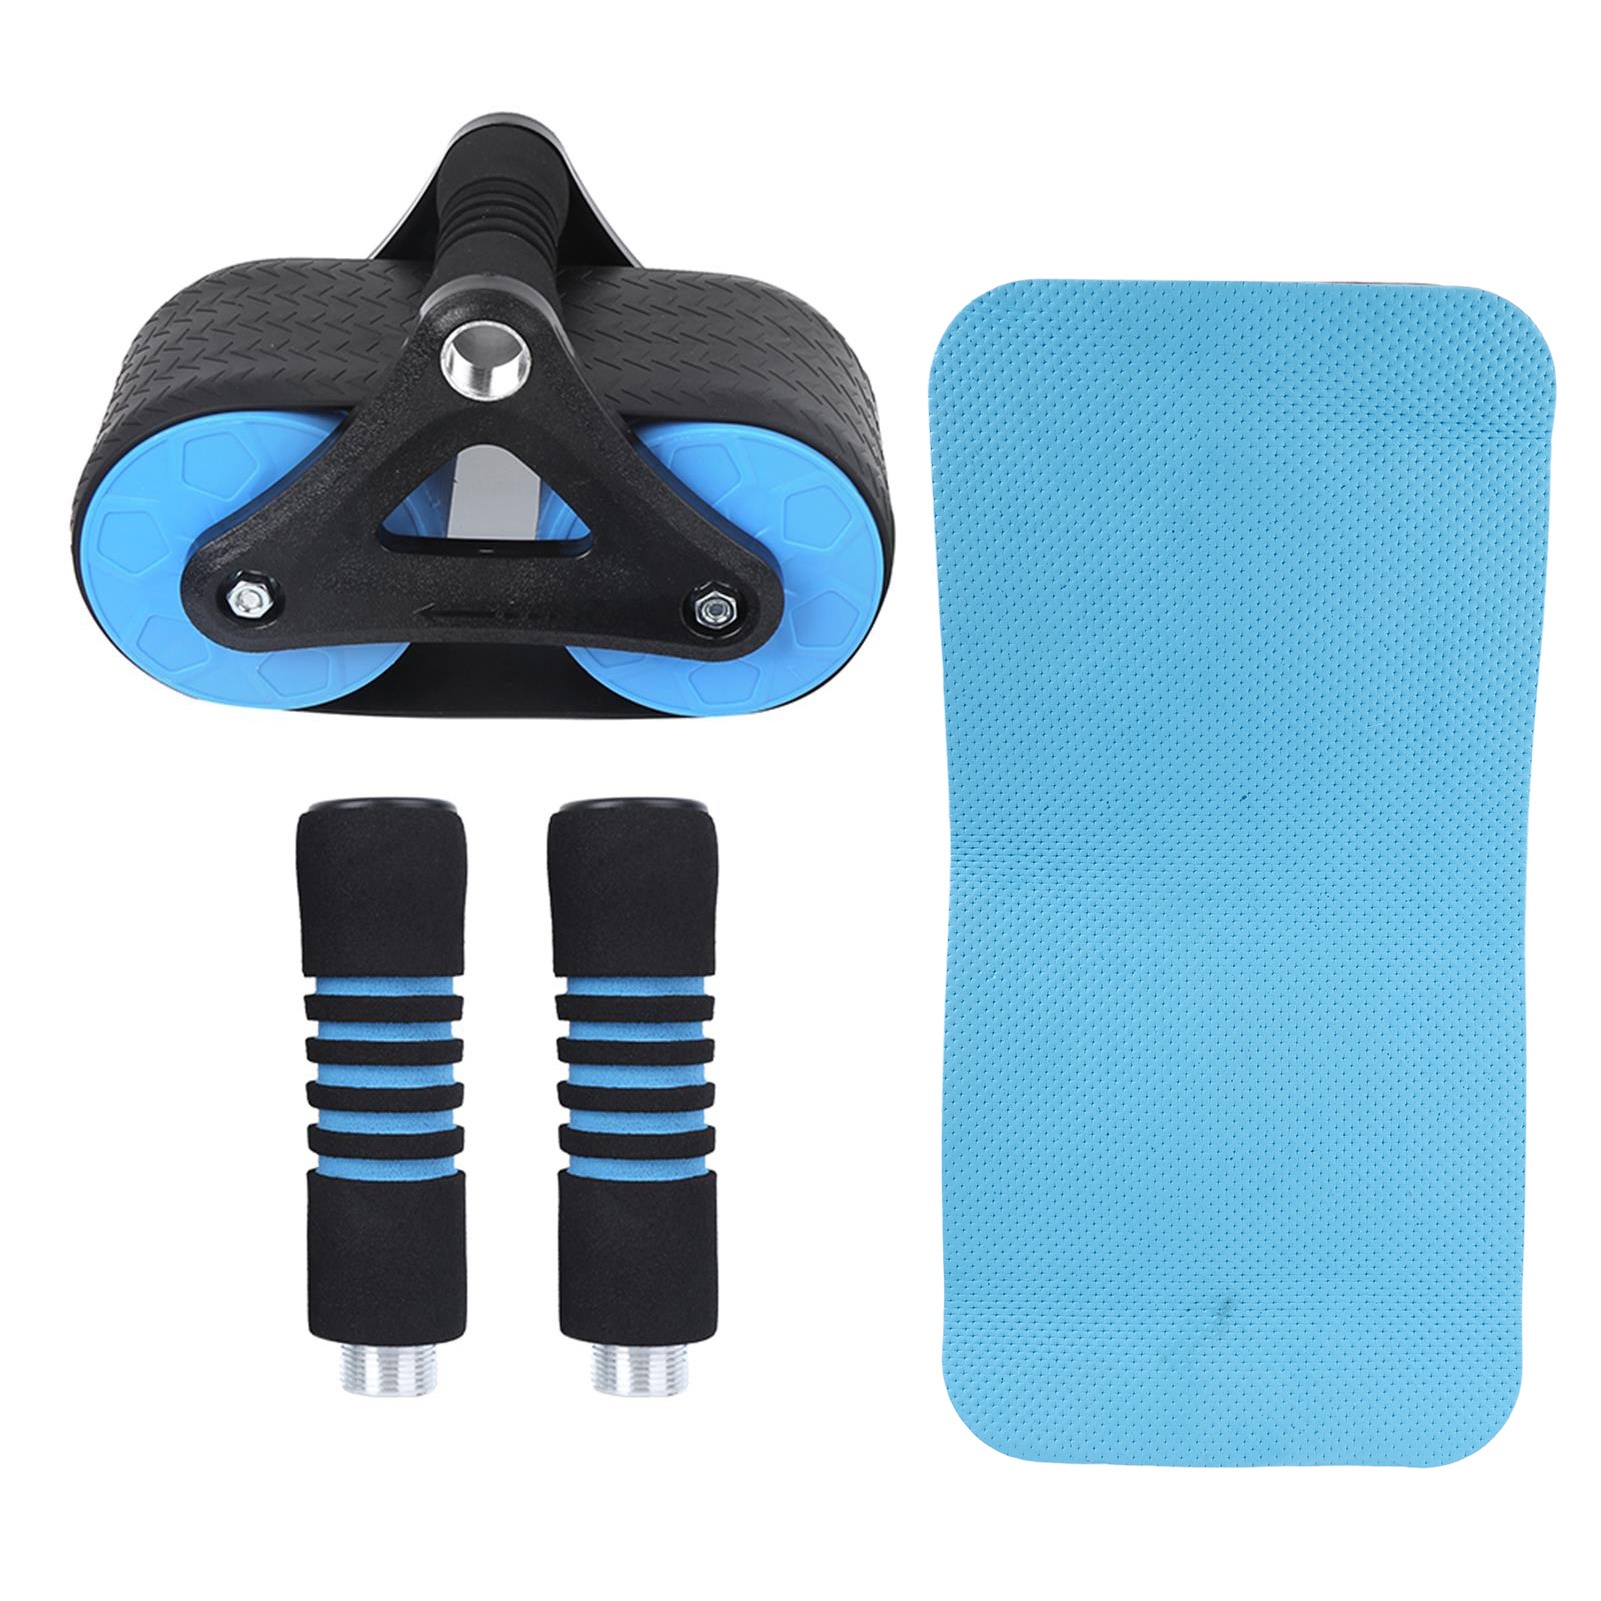
Springback Wheels Roller Domestic Abdominal Exerciser
Brand: DealSniper.net
Springback Wheels Roller Domestic Abdominal Exerciser Push‑up Training Mute Fitness Equipment Blue Introducing our Springback Wheels Roller Domestic Abdominal Exerciser Push‑up Training Mute Fitness Equipment in Blue! This innovative workout tool is designed to help you achieve your fitness goals with ease and convenience. Made of high-quality eco-friendly plastic, our Springback Wheels Roller features a stable and comfortable sponge handle that is non-slip and sweat-absorbent. The automatic rebound technology allows for smooth gliding motion, reducing wheel swing and helping you control your exercise movements. The removable handle makes it easy to pack and carry to the gym or use at home. The compact size and lightweight design make it perfect for on-the-go workouts. The double spring strong rebound design enhances the strength and clarity of your abdominal muscles, back, arms, chest, and shoulder muscles. This versatile tool helps you strengthen your core muscles, improve overall endurance, and tone your entire body. Specifications: - Material: eco-friendly plastic + rubber - Color: Blue - Product Size: 35x9.5x15cm - Weight: 1422g - Bearing range: 100KG ~ 500KG - Product features: Double spring strong rebound design for flexibility in movement Take your fitness routine to the next level with our Springback Wheels Roller Abdominal Exerciser. Strengthen your core, tone your muscles, and improve your overall fitness with this convenient and effective workout tool. Order yours today and start seeing results! Key Words : Springback,Wheels,Roller§Abdominal,Exerciser§2,Wheels,Roller§Push‑up,Wheels,Roller§Fitness,Equipment Package List : 1 x Springback Wheels Roller1 x Mat Features : 1、Made of high‑quality eco‑friendly plastic, stable, sponge handle, non‑slip, sweat‑absorbent, comfortable and safe, automatic rebound. 2、Removable handle, easy to remove or install, not easy to slip. More convenient to carry. 3、The automatic rebound technology is designed to be easy to glide, reducing wheel swing and helping you control exercise. 4、Compact size, easy to carry, easy to use at home or carry you to the gym or exercise anywhere. 5、The double spring strong rebound design is used to enhance the strength and clarity of your abdominal muscles, back, arms, chest and shoulder muscles. 6、Helps you strengthen your abdominal muscles, strengthen your muscles and improve your overall endurance. Specification : Condition: Brand NewItem Type: Springback Wheels RollerMaterial: eco-friendly plastic + rubberColor: blueProduct Size: Approx. 35x9.5x15cm/13.8x3.7x5.9inWeight: Approx. 1422g Bearing range: about 100KG ~ 500KGProduct features: Double spring strong rebound design makes the movement have a certain flexibility; the structure is more precise and easier to carry. 9686503522624-CJYD2209145- Product Image :
Category: Sporting Goods > Fitness & General Exercise Equipment > Ab Wheels & Rollers > Ab Rollers